VDARE

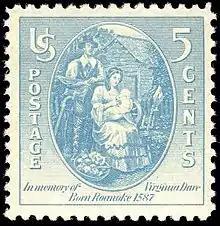
Postage stamp depicting Virginia Dare (child in middle), the namesake of the website.

Peter Brimelow, who edits VDARE, is a former editor at the "National Review" and "Fortune". The English-born Brimelow founded the website in 1999 under the auspices of the Center for American Unity, a Virginia-based organization that he also founded in 1999. VDARE was founded as an outgrowth of Brimelow's anti-immigration activism and the publication of his book "Alien Nation: Common Sense About America's Immigration Disaster". The website says it is concerned with the "racial and culture identity of America" and "honest consideration of race and ethnicity, the foundations of human grouping, that human differences can be explained and their social consequences understood, whether those differences are philosophical, cultural or biological."